Router (computing)

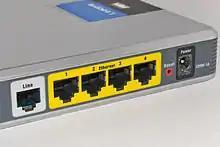
A home or small office DSL router showing the telephone socket "(left, white)" to connect it to the internet using ADSL, and Ethernet jacks "(right, yellow)" to connect it to home computers and printers

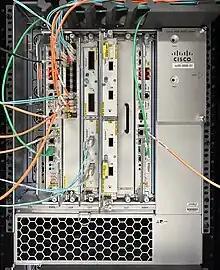
A carrier class router with 10G/40G/100G interfaces and redundant processor/power/fan modules

A router may have interfaces for multiple types of physical layer connections, such as copper cables, fiber optic, or wireless transmission. It can also support multiple network layer transmission standards. Each network interface is used to enable data packets to be forwarded from one transmission system to another. Routers may also be used to connect two or more logical groups of computer devices known as subnets, each with a unique network prefix.